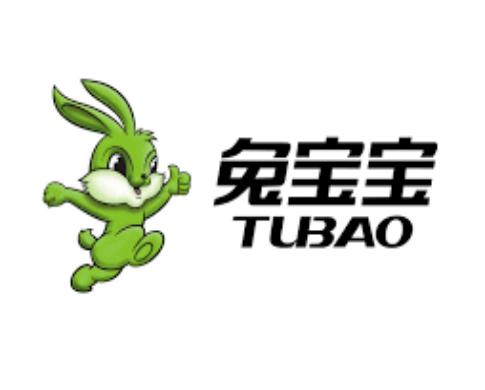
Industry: Others